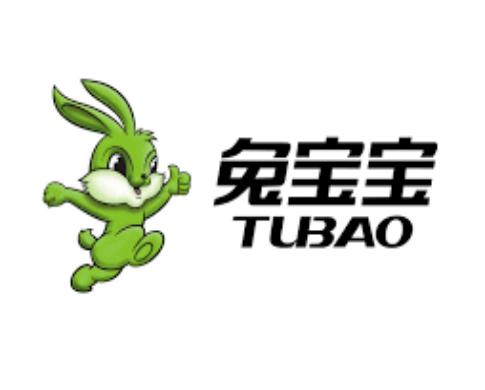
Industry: Others